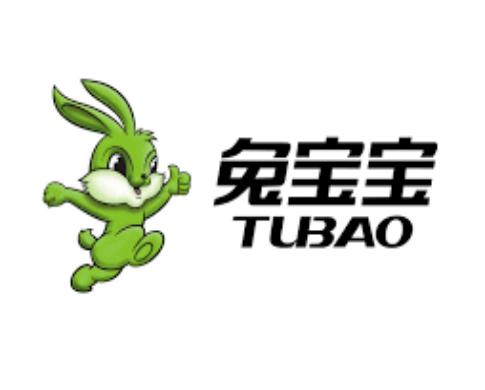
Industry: Others